Garden Story

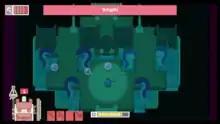
Concord fighting Octopihi, a boss

In "Garden Story", players control a grape named Concord, who has to travel across the Grove and eliminate the Rot that resides there. Concord can wield a sword, a hammer, and a dowsing rod. Each weapon can be upgraded with materials. An enemy may require the use of a certain weapon to defeat them. Weapons can be used to solve puzzles and gather resources. Concord can use the dowsing rod to grab items or activate switches. Attacking, rolling and sprinting depletes Concord's stamina gauge.